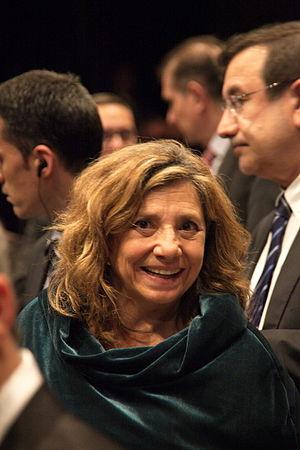
Isona Passola i Vidal, née en 1953 à Barcelone est une productrice, scénariste et réalisatrice de cinéma catalane. Elle est connue pour son documentaire Cataluña-Espanya sorti le 23 avril 2009 et qui constitue son premier film.